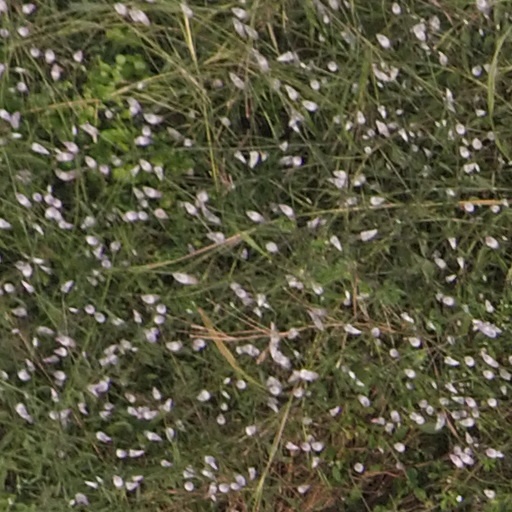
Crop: maize; corn